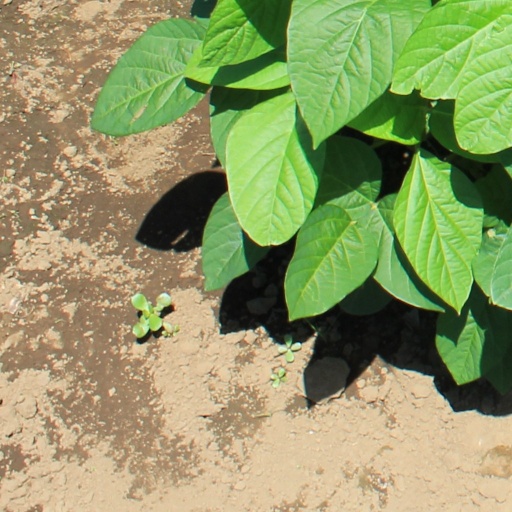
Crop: soybean